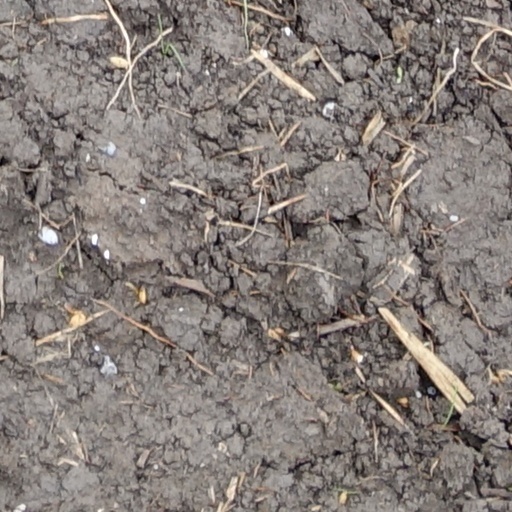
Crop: wheat